William Rae (firefighter)

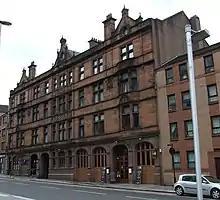
Site of the Ingram Fire Station, Glasgow, 2010

Rae, a carpenter by trade, joined the fire service in November 1891 and rose through the rank to become a merit class fireman. From 1897 to 1904 he was in charge of the joiner's shop.